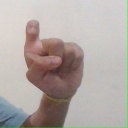
अक्षर: इ